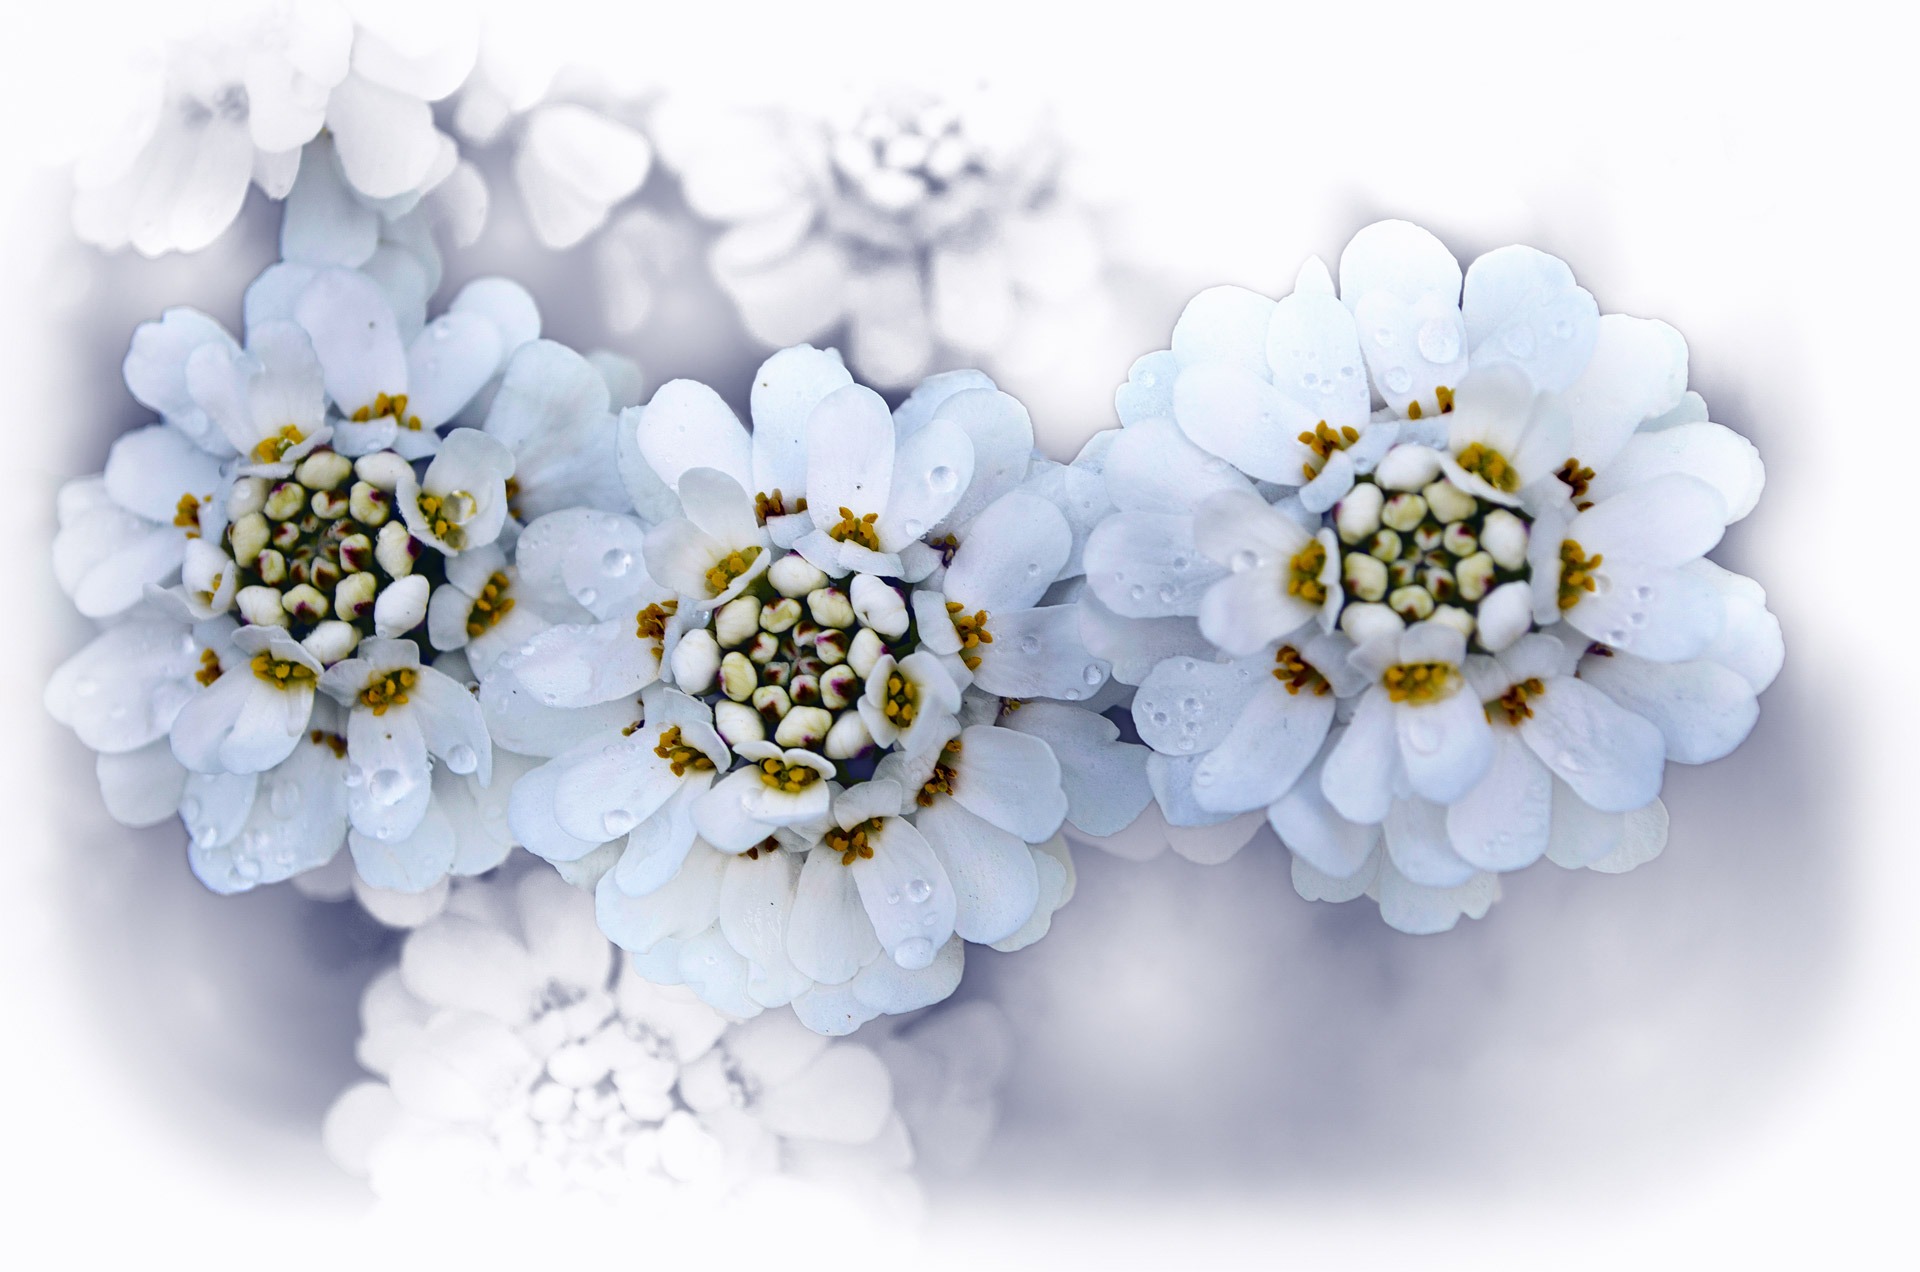
nature, branch, blossom, plant, white, flower, petal, love, gift, decoration, macro, yellow, flora, season, plants, ornament, flowers, background, valentine's day, flowering plant, daisy family, flower bouquet, cut flowers, land plant